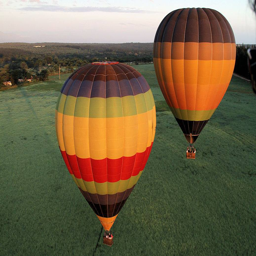
hot air balloons en route to national park